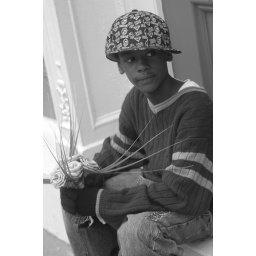
DSC_0050 taquain flower boy in charleston, sc Mary's birthday 3.2008